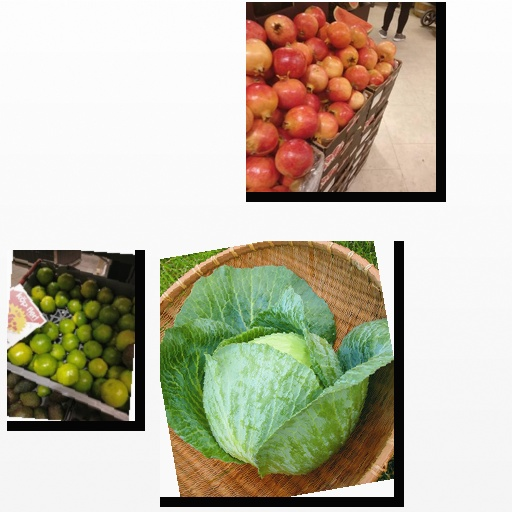
Food items: pomegranate, cabbage, lime